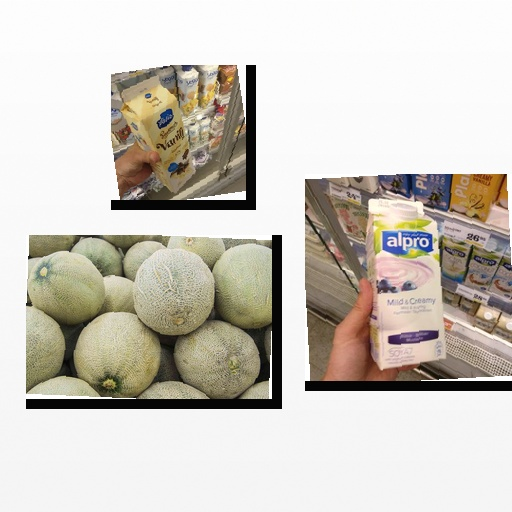
Food items: cantaloupe, vanilla_yogurt, blueberry_soyghurt